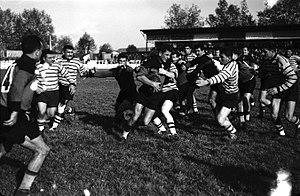
Stade Ernest Wallon. Le 27 Octobre 1957. Vue d'une phase de jeu entre le Stade Toulousain et La Rochelle.
Le Stade rochelais est un club français de rugby à XV, fondé en 1898 et basé à La Rochelle. Le club évolue depuis la saison 2014-2015 en Top 14, première division professionnelle. Présidé par Vincent Merling depuis 1990, ce club bat des records d'affluence dans son stade Marcel-Deflandre avec plus de 16 000 spectateurs de moyenne par match.